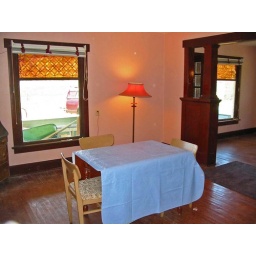
Leaded glass windows in dining and living room